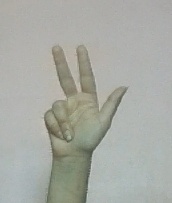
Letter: al